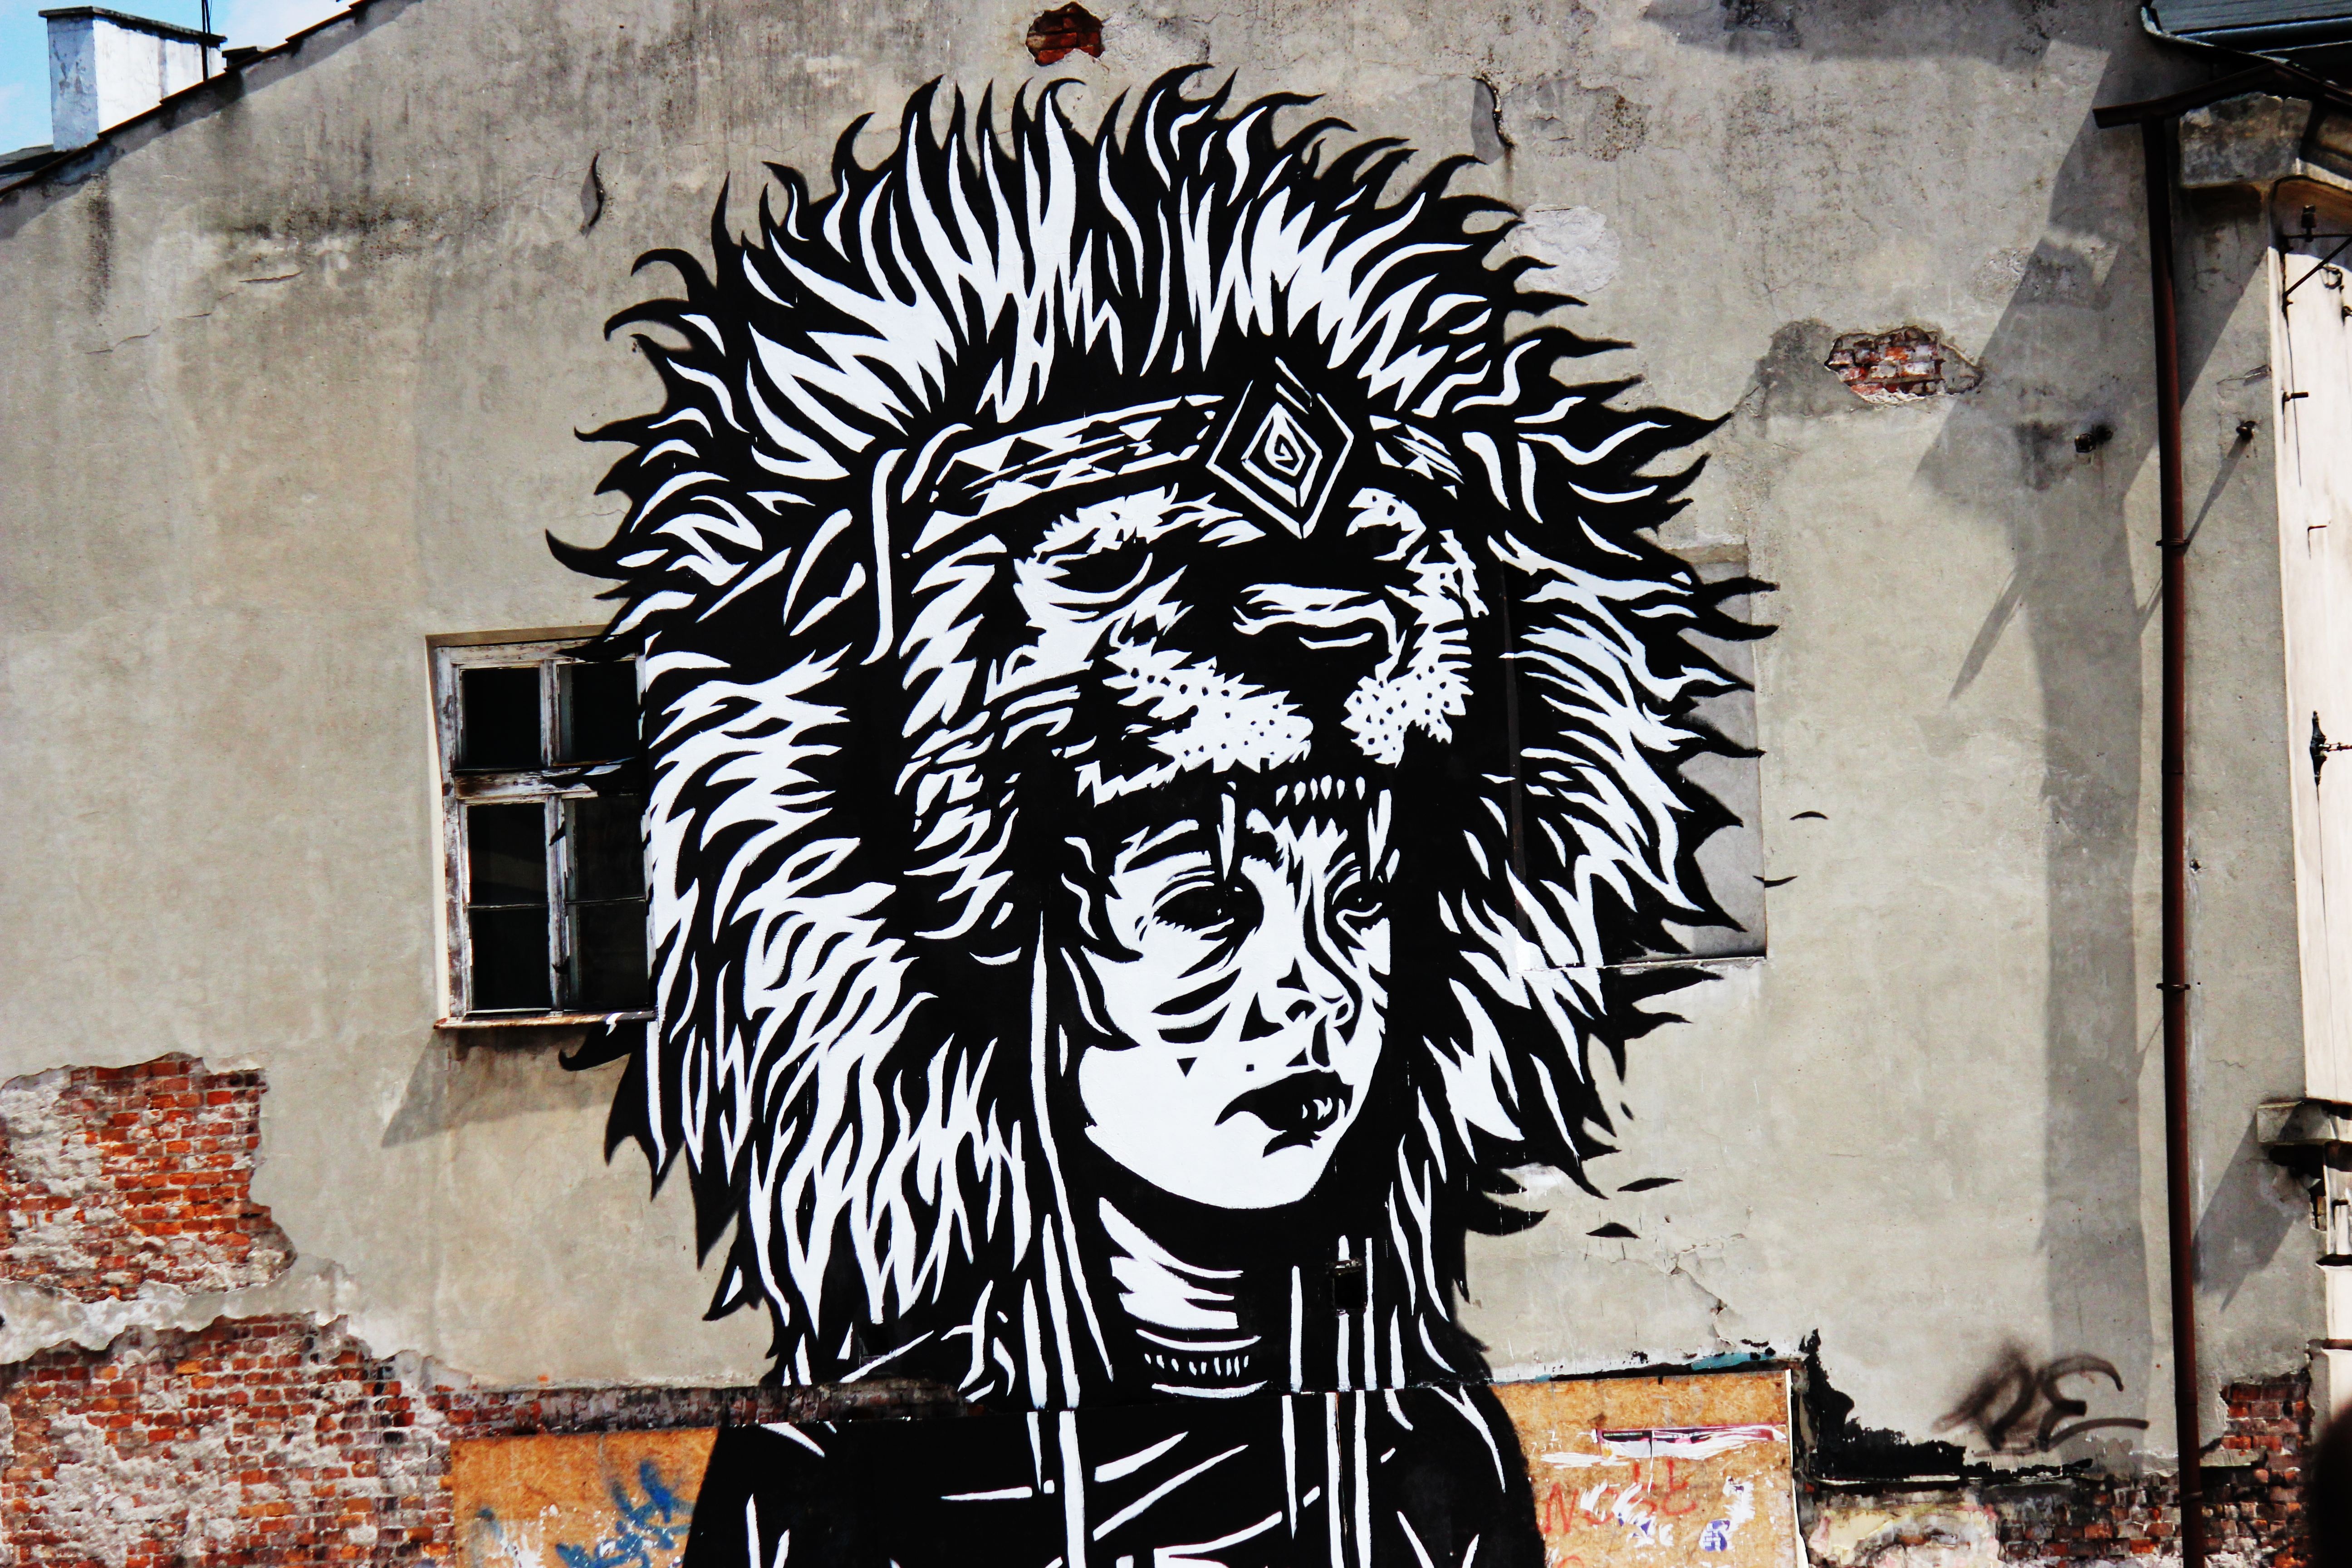
road, street, house, wall, artist, child, graffiti, painting, street art, art, drawing, mural, murals, leo